Fall of man

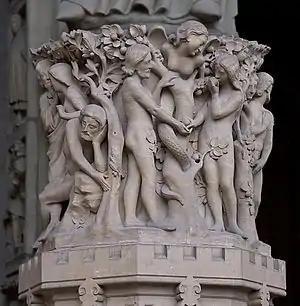
Adam, Eve, and a female serpent at the entrance to Notre Dame Cathedral in Paris, France. The depiction of the serpent as a mirror of Eve was common in earlier Christian iconography, which portrayed women as the source of the original sin and responsible for the fall of man.

The fall of man, the fall of Adam, or simply the Fall, is a term used in Christianity to describe the transition of the first man and woman from a state of innocent obedience to God to a state of guilty disobedience. The doctrine of the Fall comes from a biblical interpretation of Genesis, chapters 1–3. At first, Adam and Eve lived with God in the Garden of Eden, but the serpent tempted them into eating the fruit from the tree of knowledge of good and evil, which God had forbidden. After doing so, they became ashamed of their nakedness and God expelled them from the Garden to prevent them from eating the fruit of the tree of life and becoming immortal.